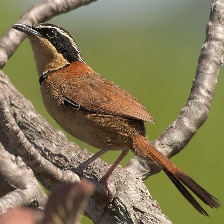
Species: COLLARED CRESCENTCHEST
Scientific name: MELANOPAREIA TORQUATA